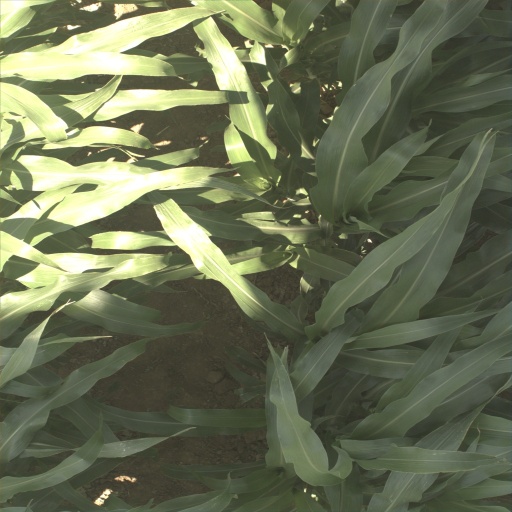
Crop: sorghum